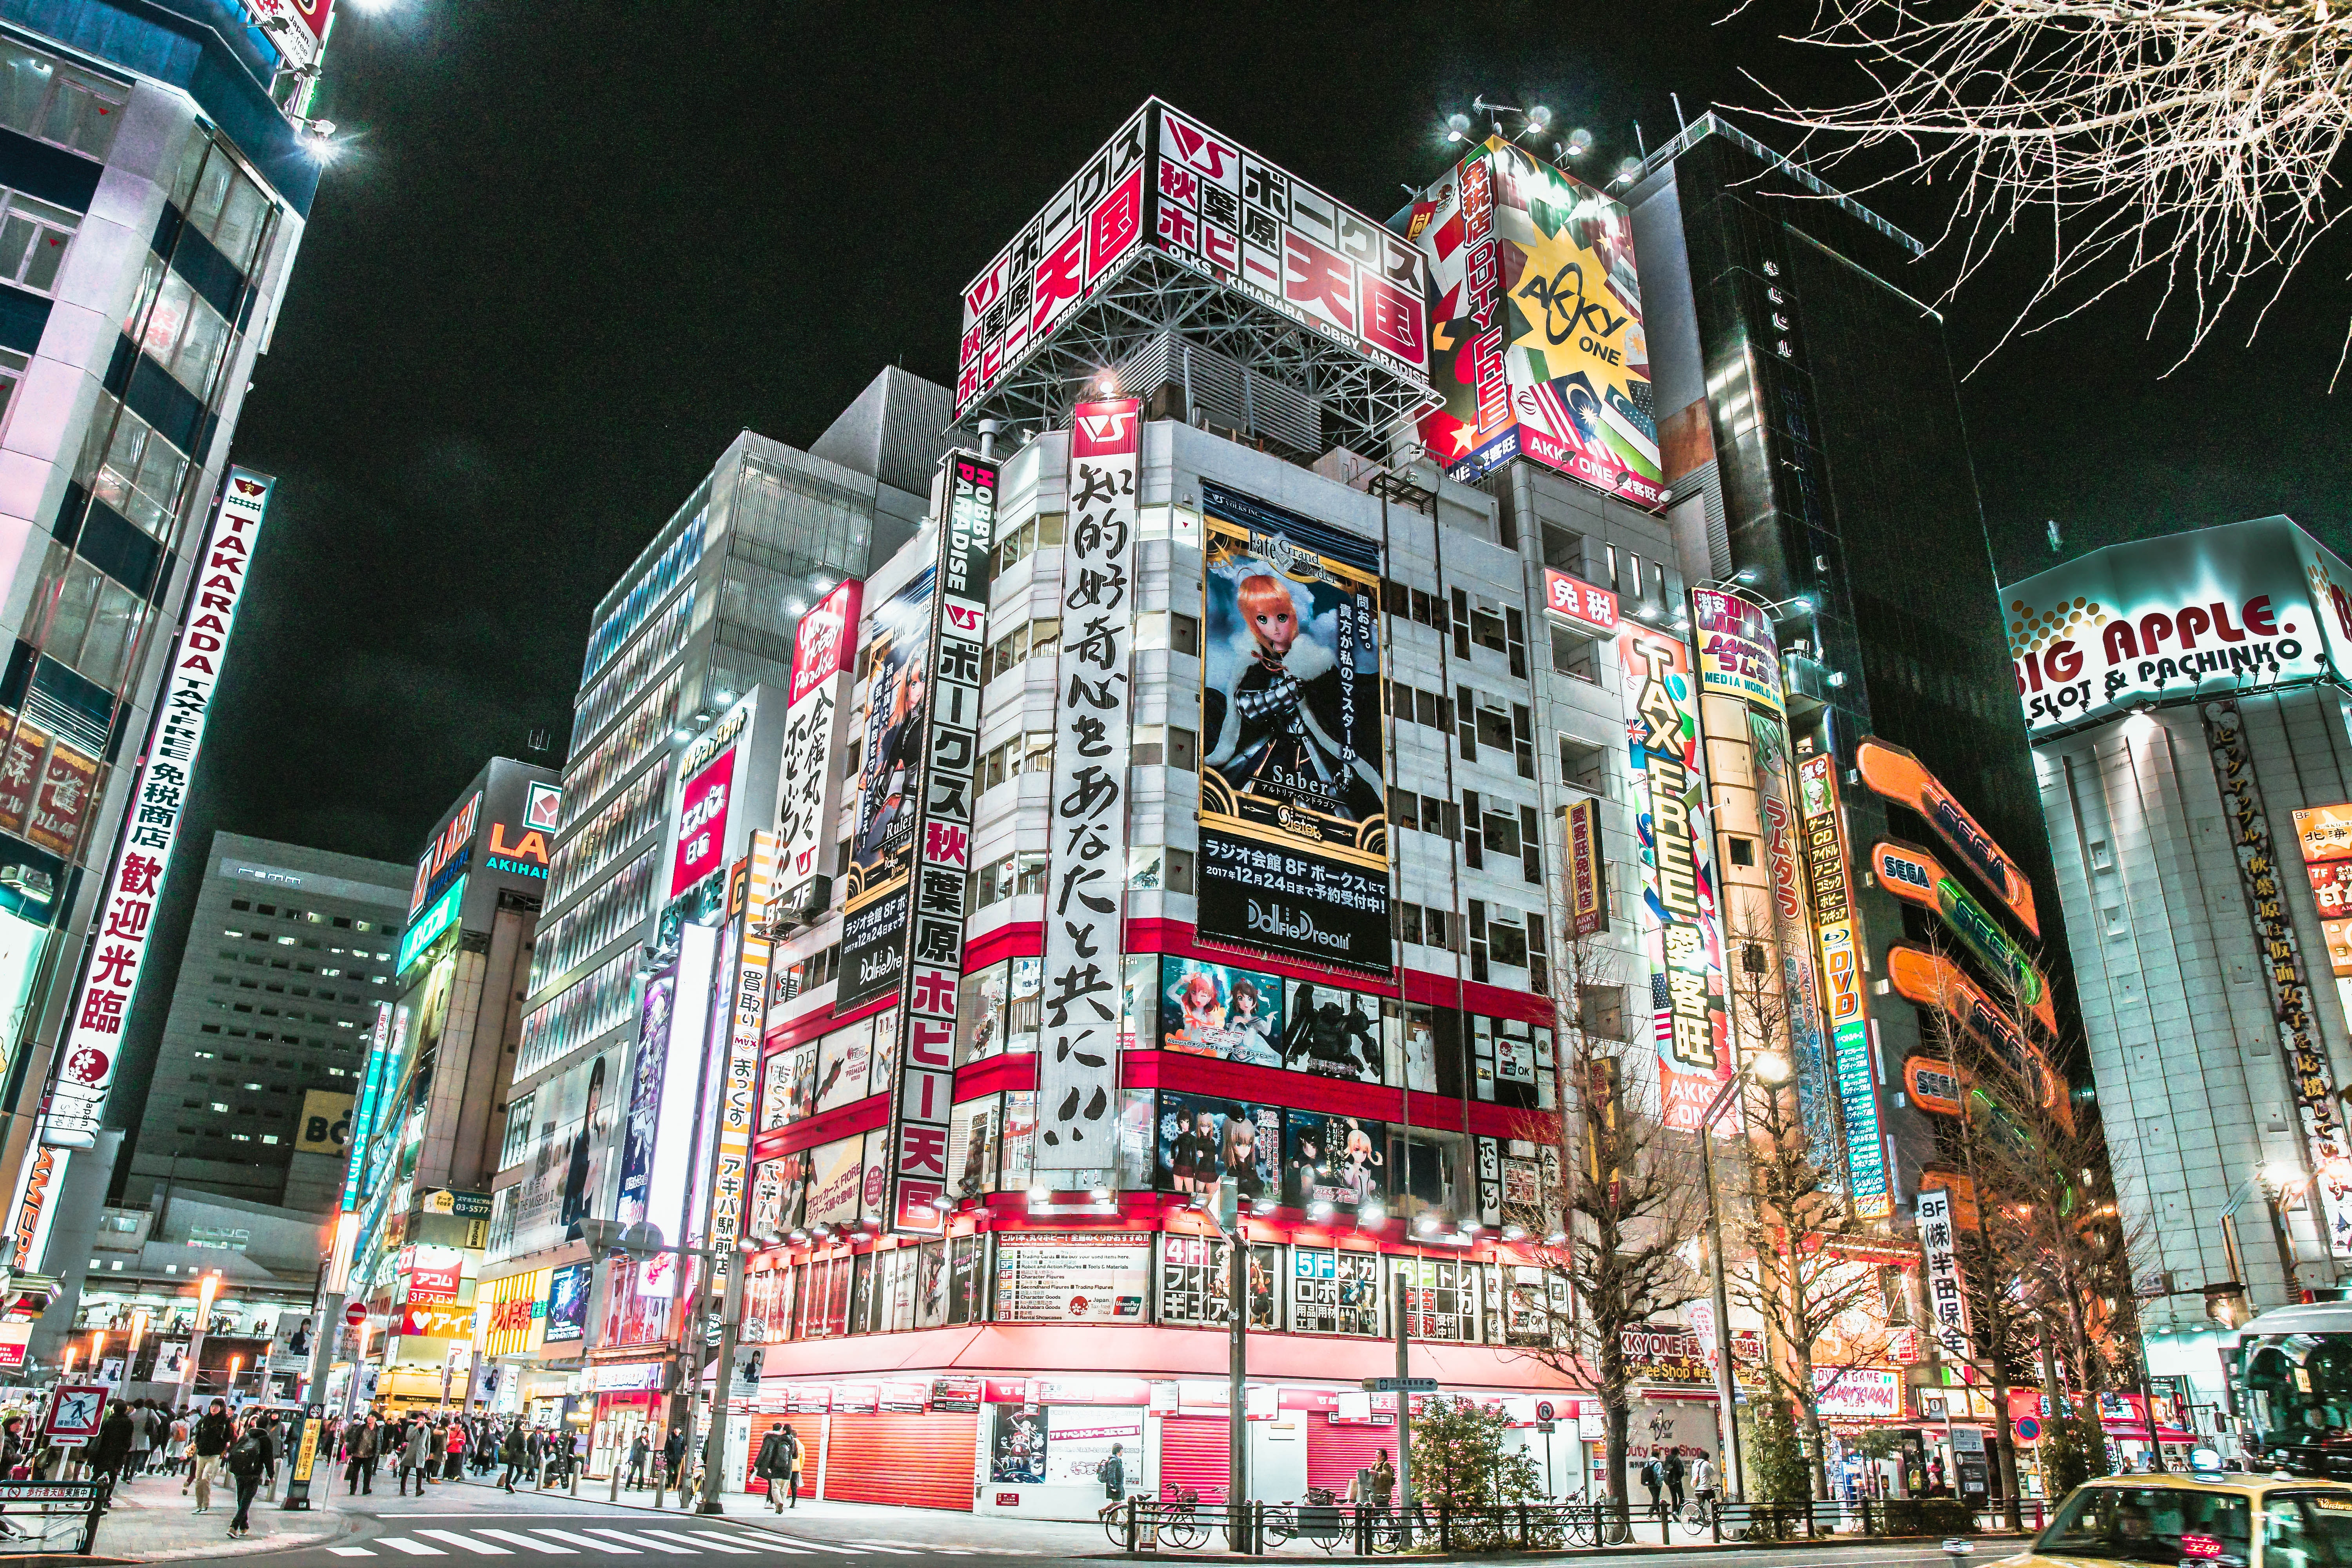
metropolitan area, metropolis, urban area, city, landmark, night, building, architecture, human settlement, skyscraper, town, downtown, lighting, snapshot, cityscape, street, mixed use, tower block, infrastructure, Colorfulness, photography, commercial building, condominium, facade, road, advertising